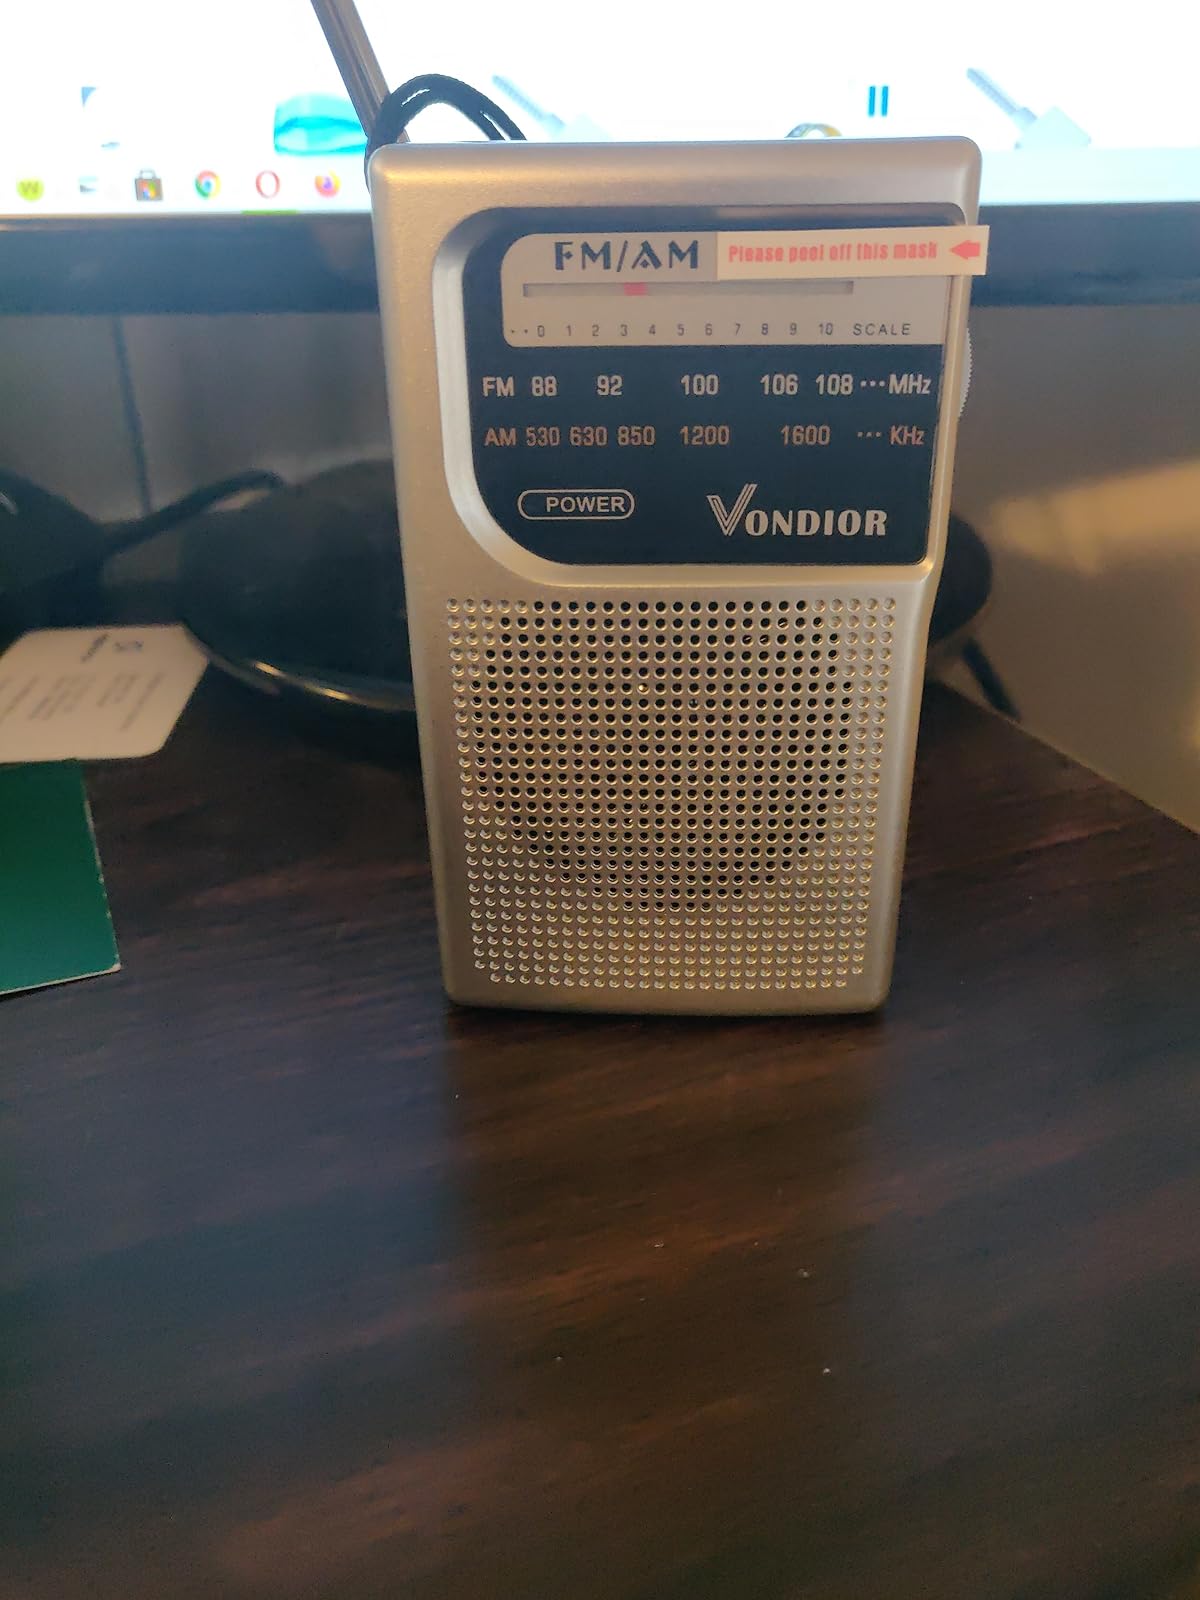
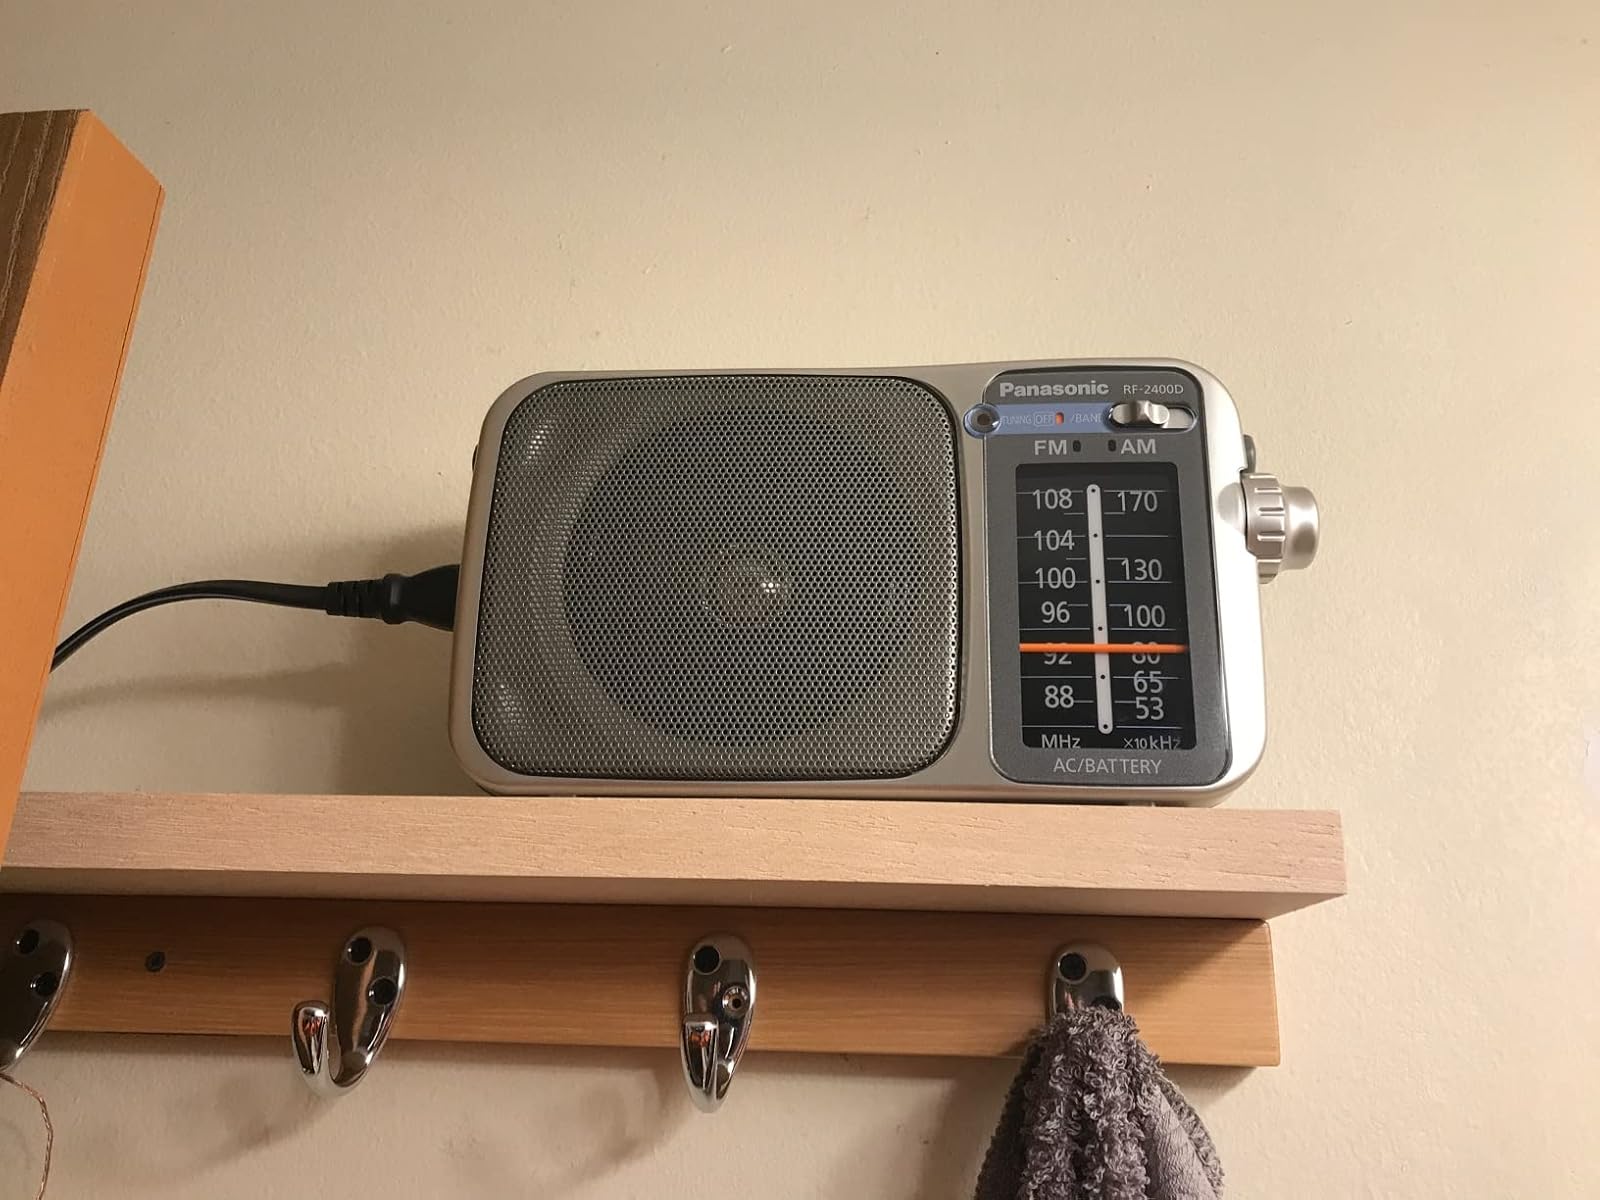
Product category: radio
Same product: no